Healthcare in Jersey

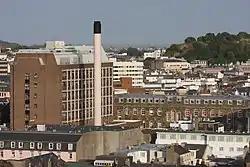
The current General Hospital in St Helier.

Healthcare in Jersey is provided by a range of publicly and privately owned providers. Health matters are overseen by the Department of Health and Community Services in the Government of Jersey. The current Health Minister is Deputy Richard Renouf.